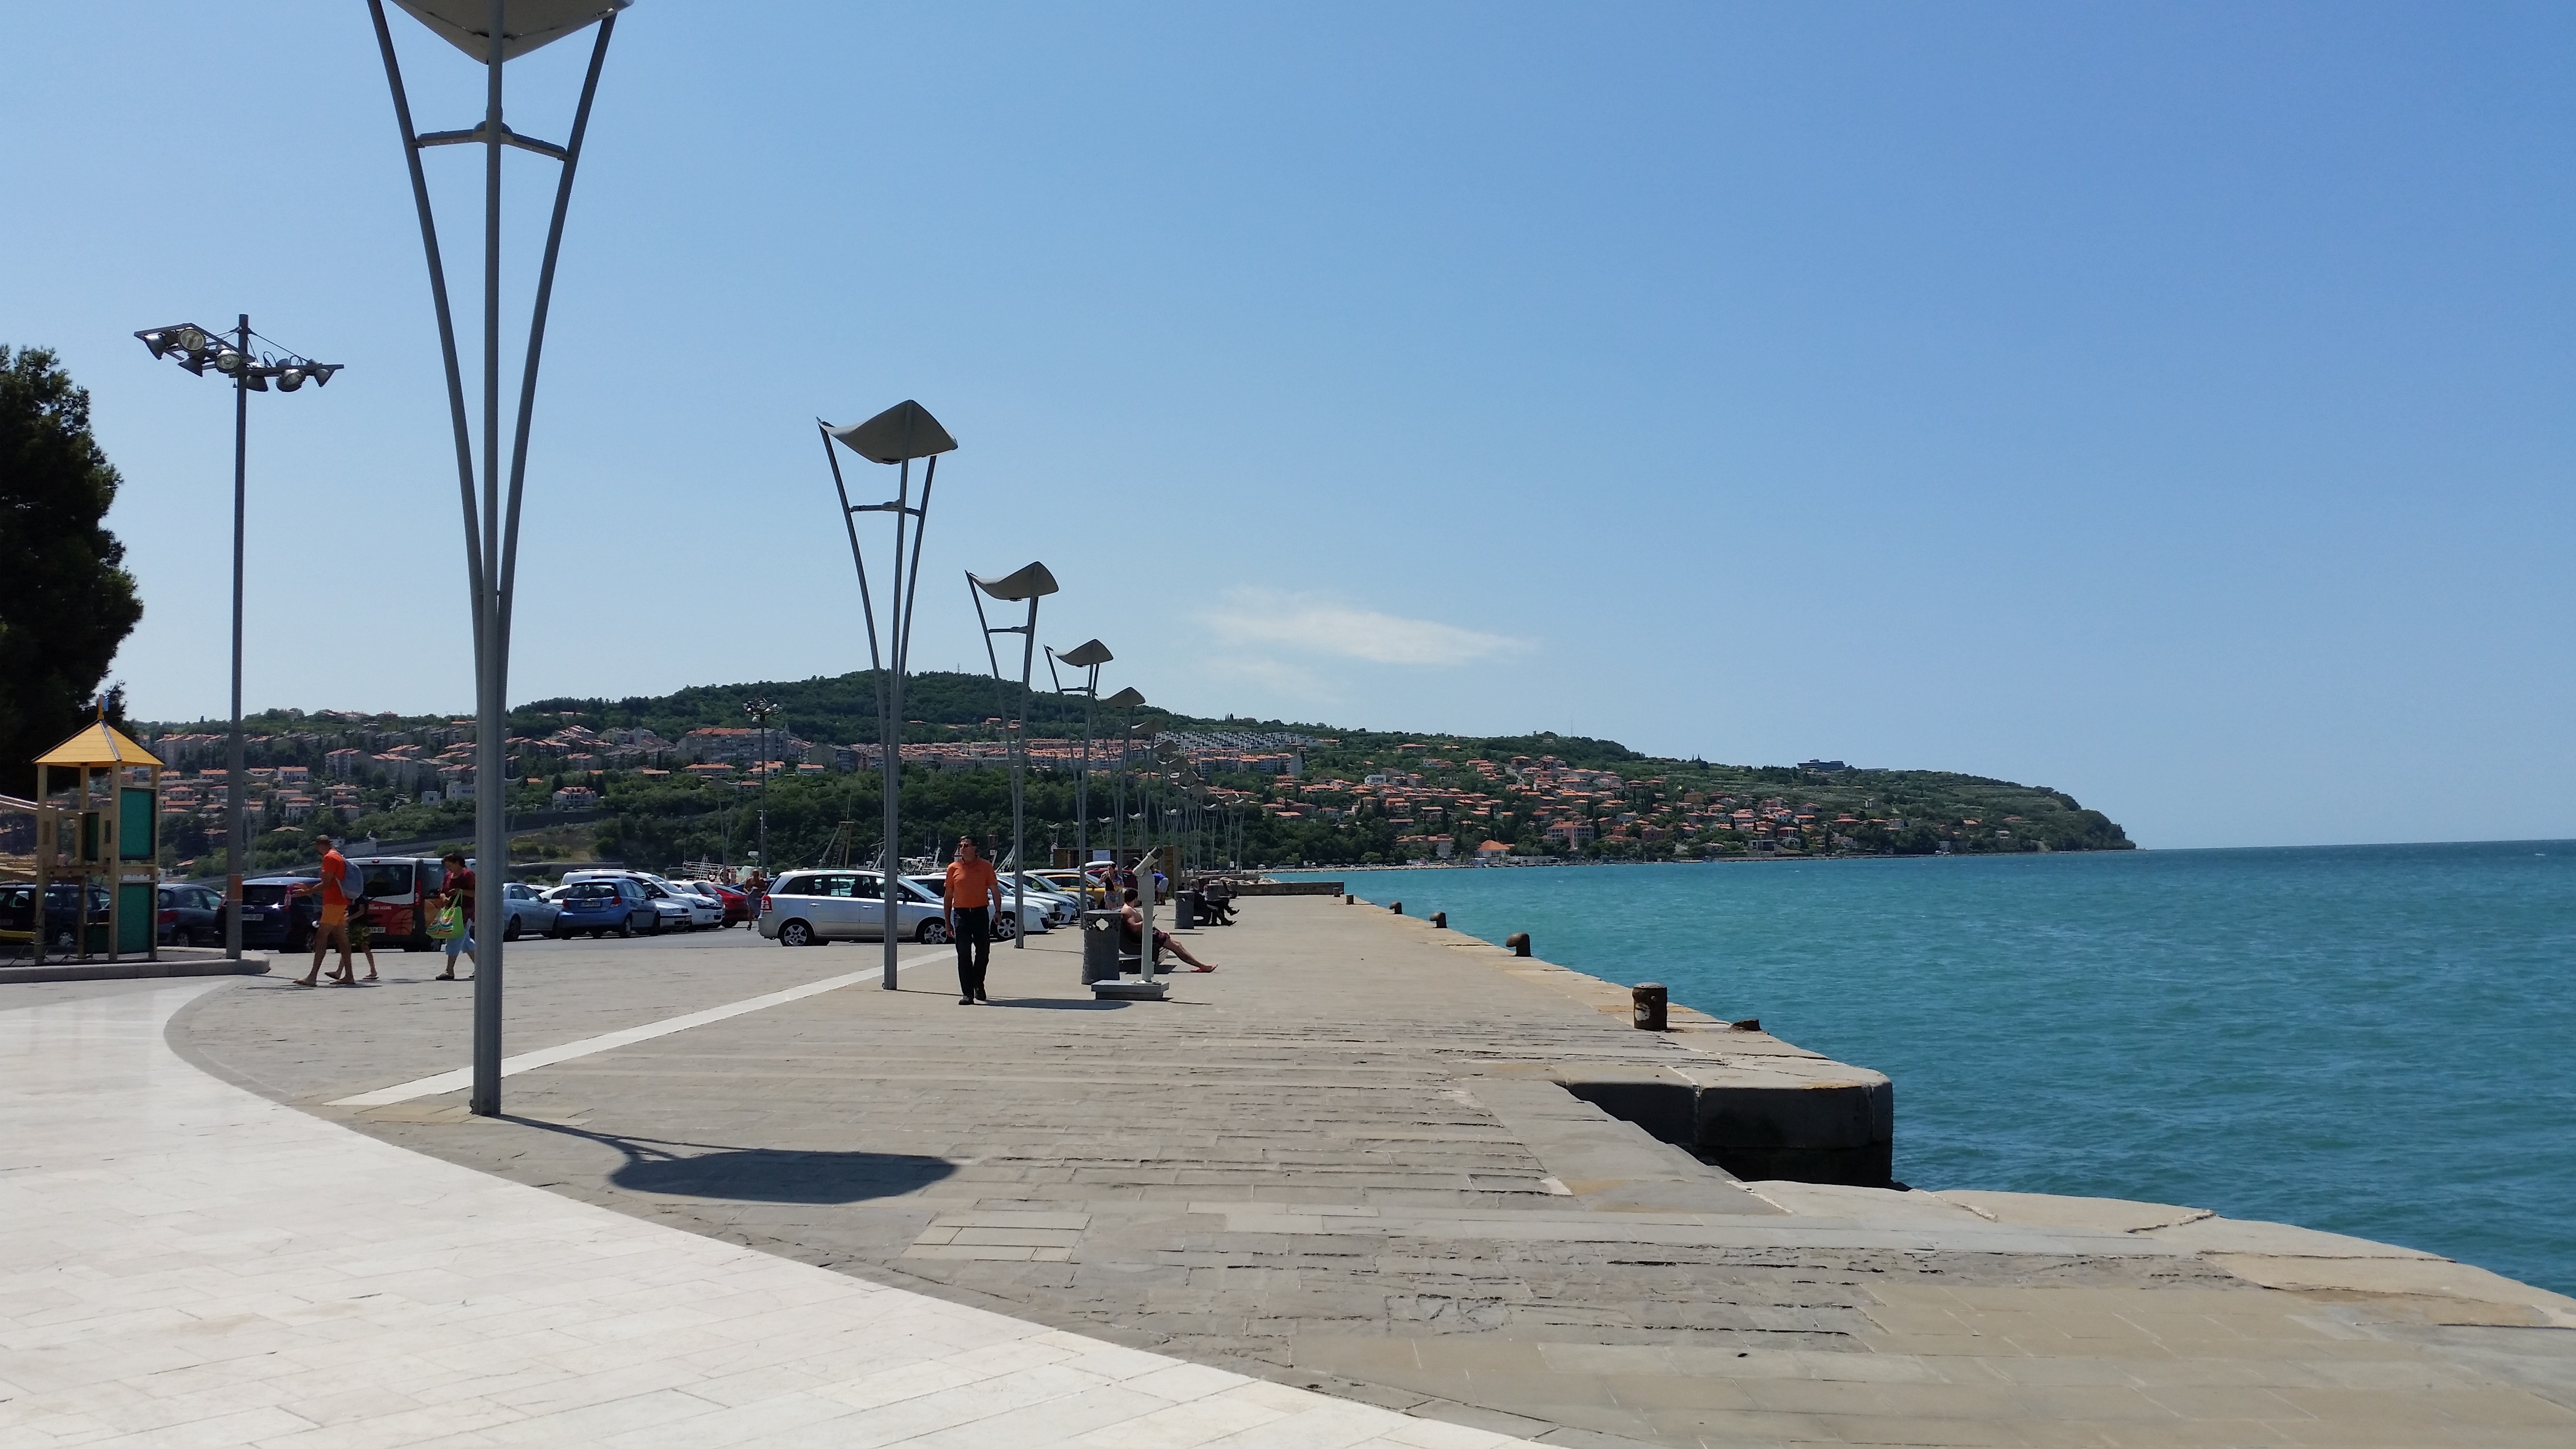
beach, sea, coast, ocean, boardwalk, walkway, vacation, tower, bay, cape